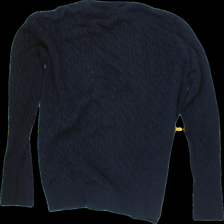
View: back
Type: Cardigan
Category: Ladies
Brand: Not Applicable
Colors: Black
Material: 100% cotton
Cut: C-collar
Trend: No trend
Stains: No
Damage: 0
Price range: <50
Recommended usage: Export